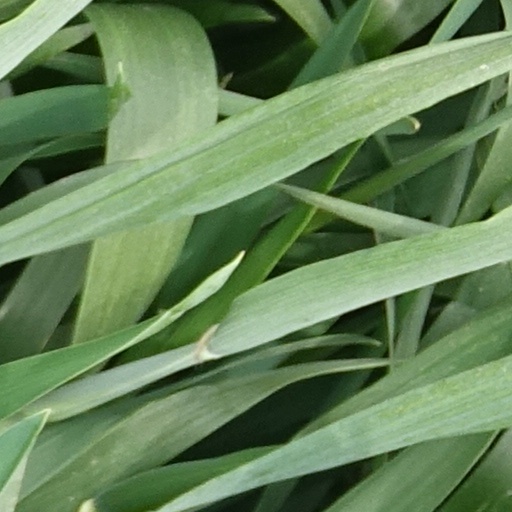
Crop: wheat